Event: Nepal Earthquake
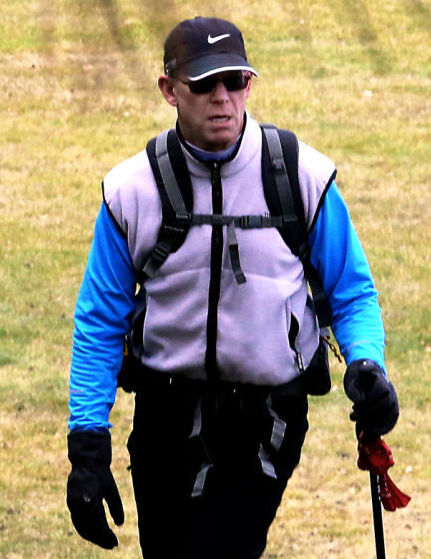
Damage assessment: no_damage